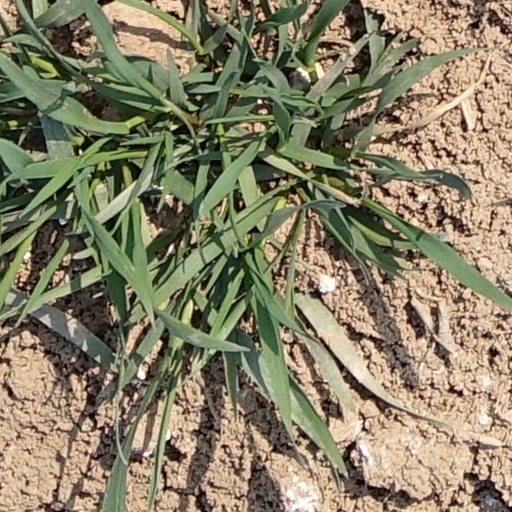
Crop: wheat